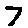
Label: 7